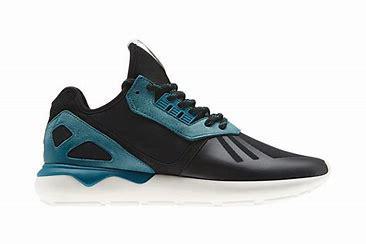
Brand: Adidas
Model: Tubular Runner